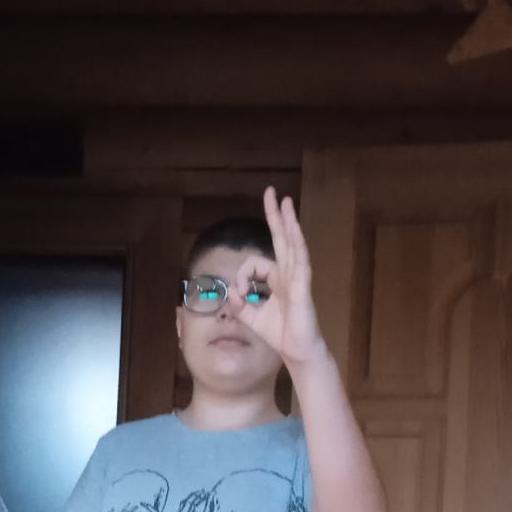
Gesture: ok